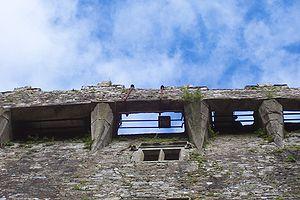
La Pierre de l'éloquence ou Pierre de Blarney est une pierre qui est intégrée aux créneaux du château de Blarney, en Irlande, dans la ville de Blarney près de Cork. Selon la légende, le fait d'embrasser la pierre en ayant la tête en bas donnerait le don de l'éloquence.